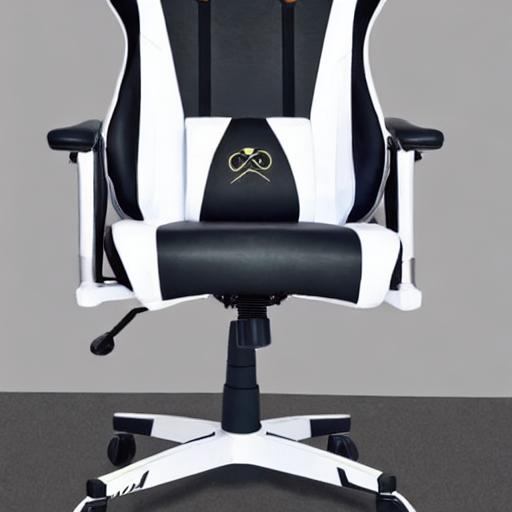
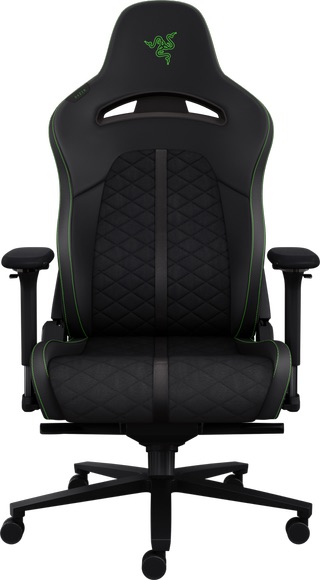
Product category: items_chair
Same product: no